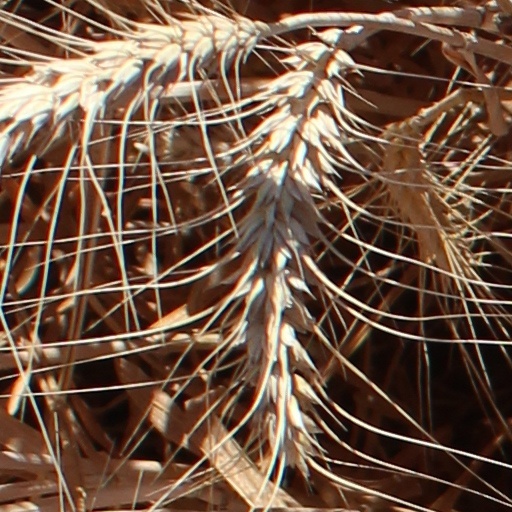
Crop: wheat